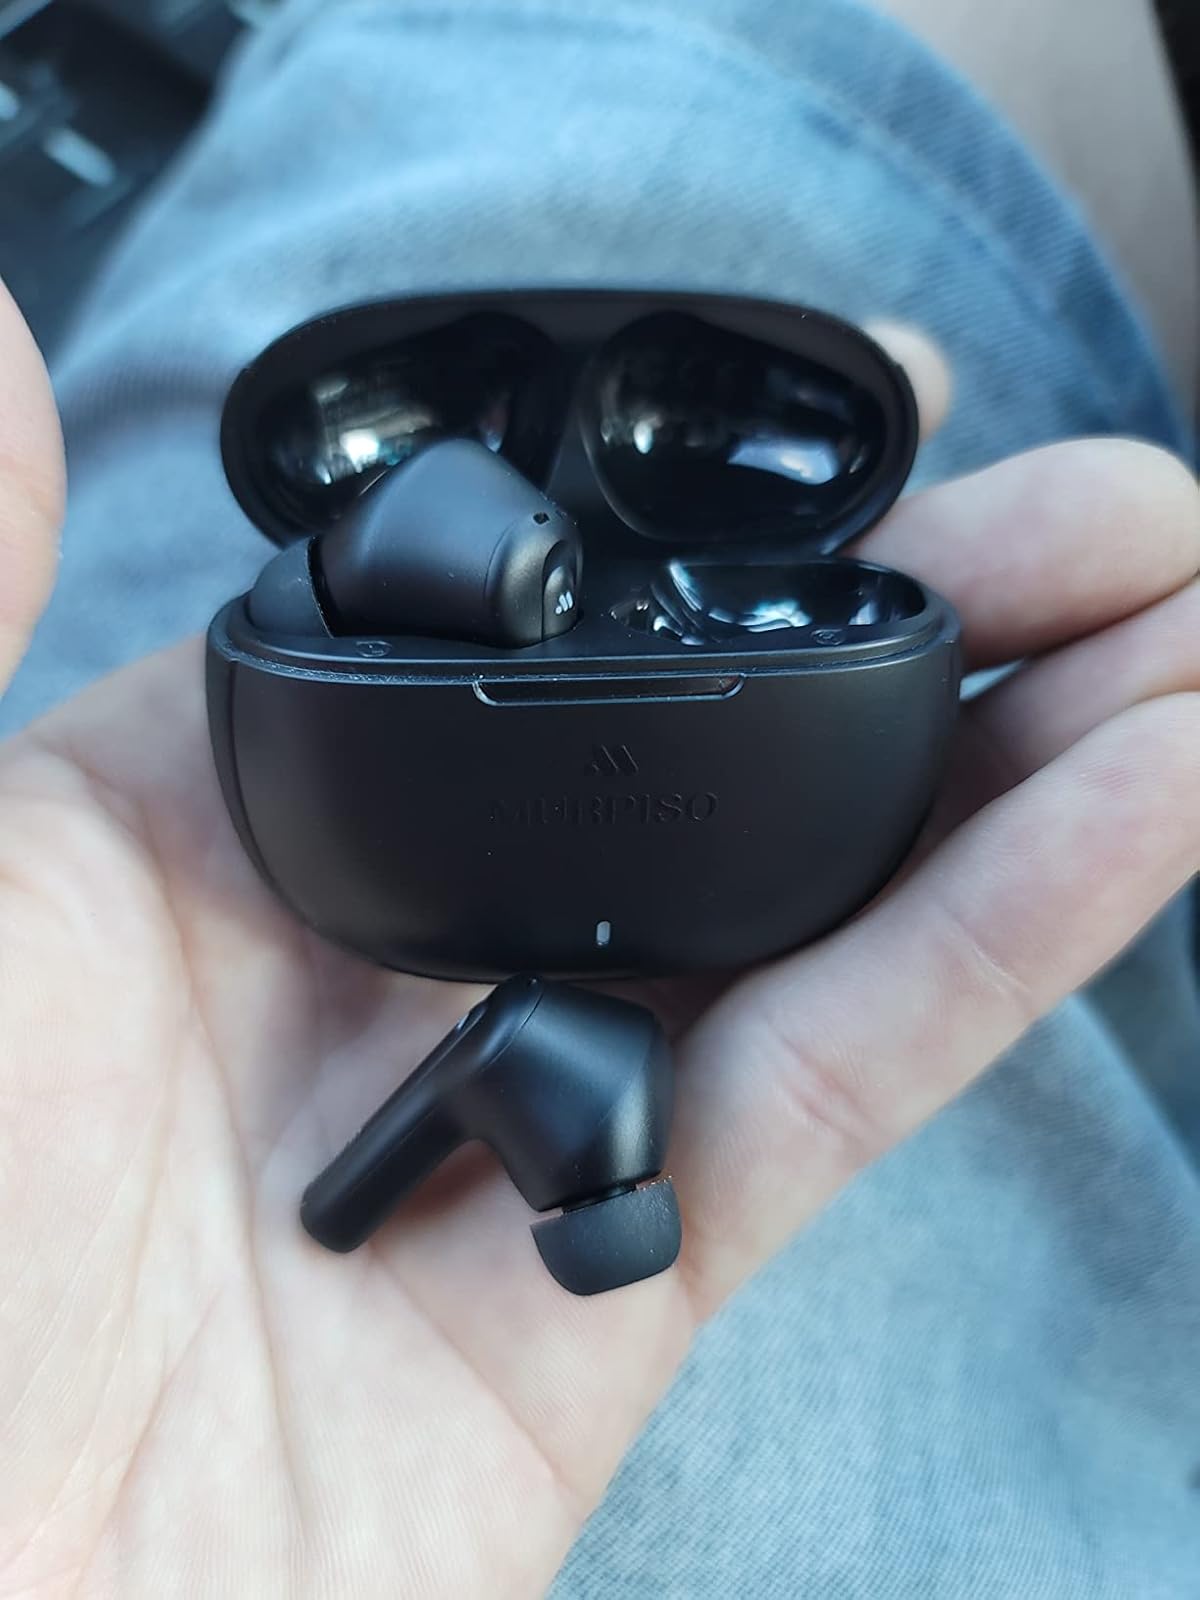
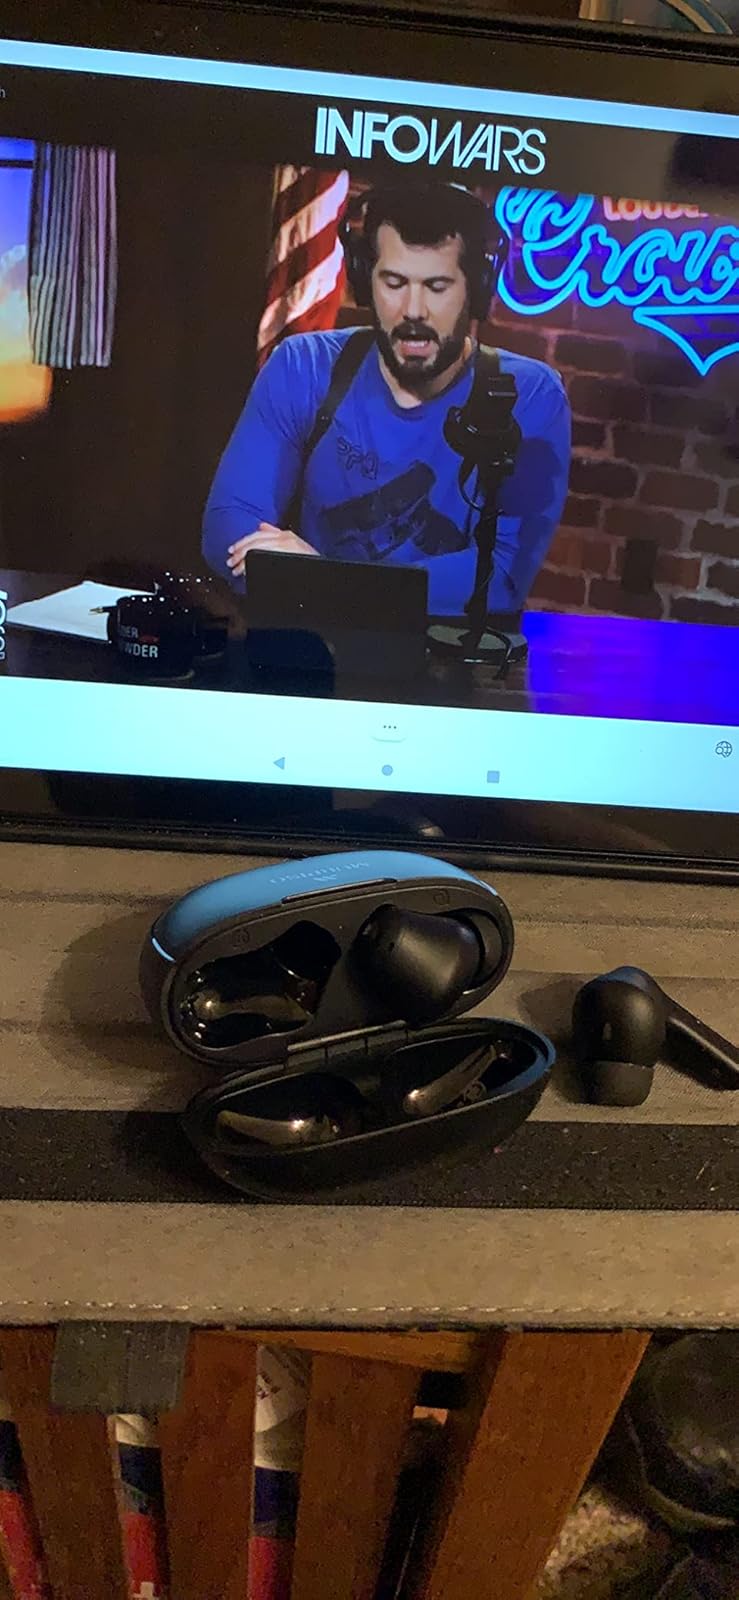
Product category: earbuds
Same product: yes